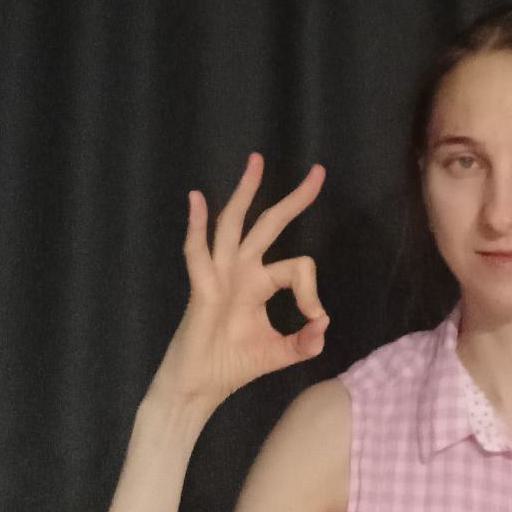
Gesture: ok